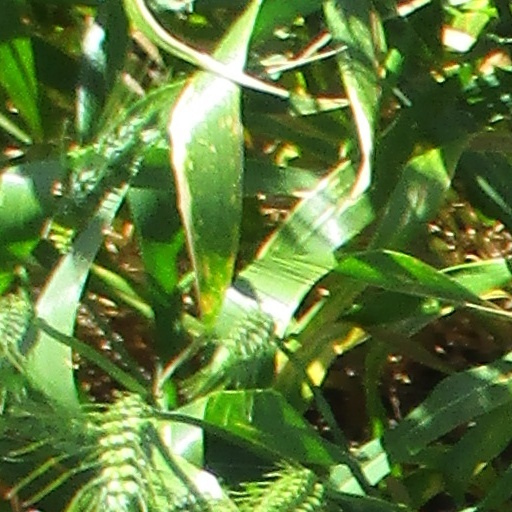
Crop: wheat